Where's the Money

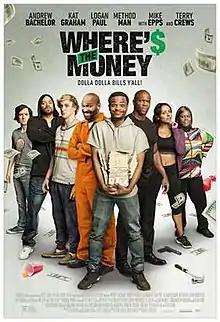

Where's the Money is a 2017 American comedy film directed by Scott Zabielski and written by Ted Sperling and Benjamin Sutor. The film stars Andrew Bachelor, Kat Graham, Logan Paul, Terry Crews, Mike Epps, Method Man, and Josh Brener. The film had a limited release in theaters by Lionsgate on October 20, 2017.